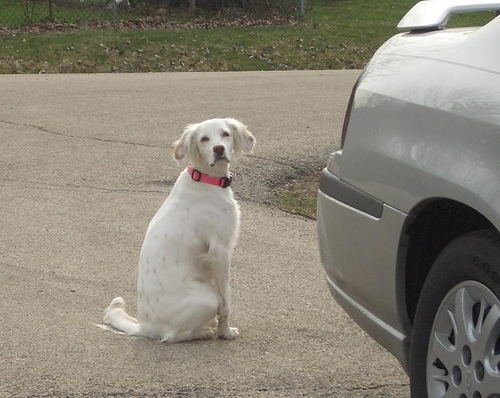
Animal: dog
Breed: english_setter